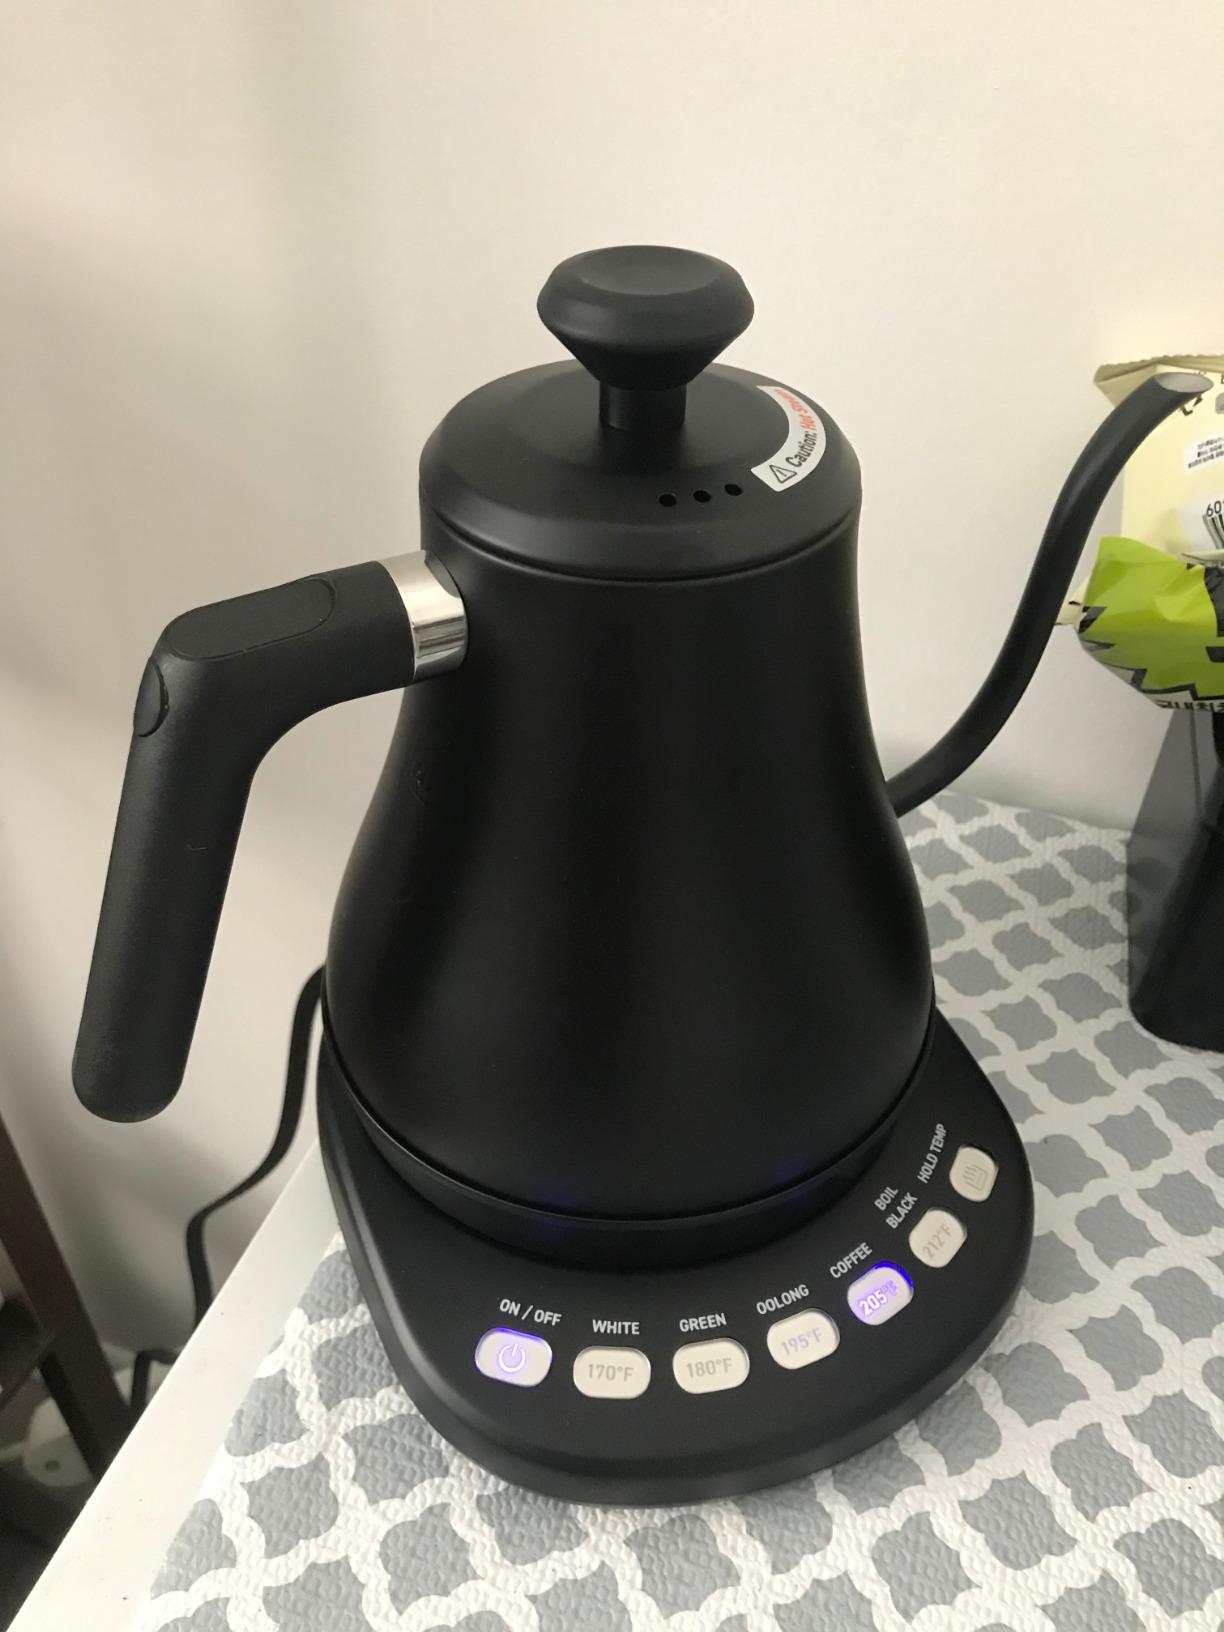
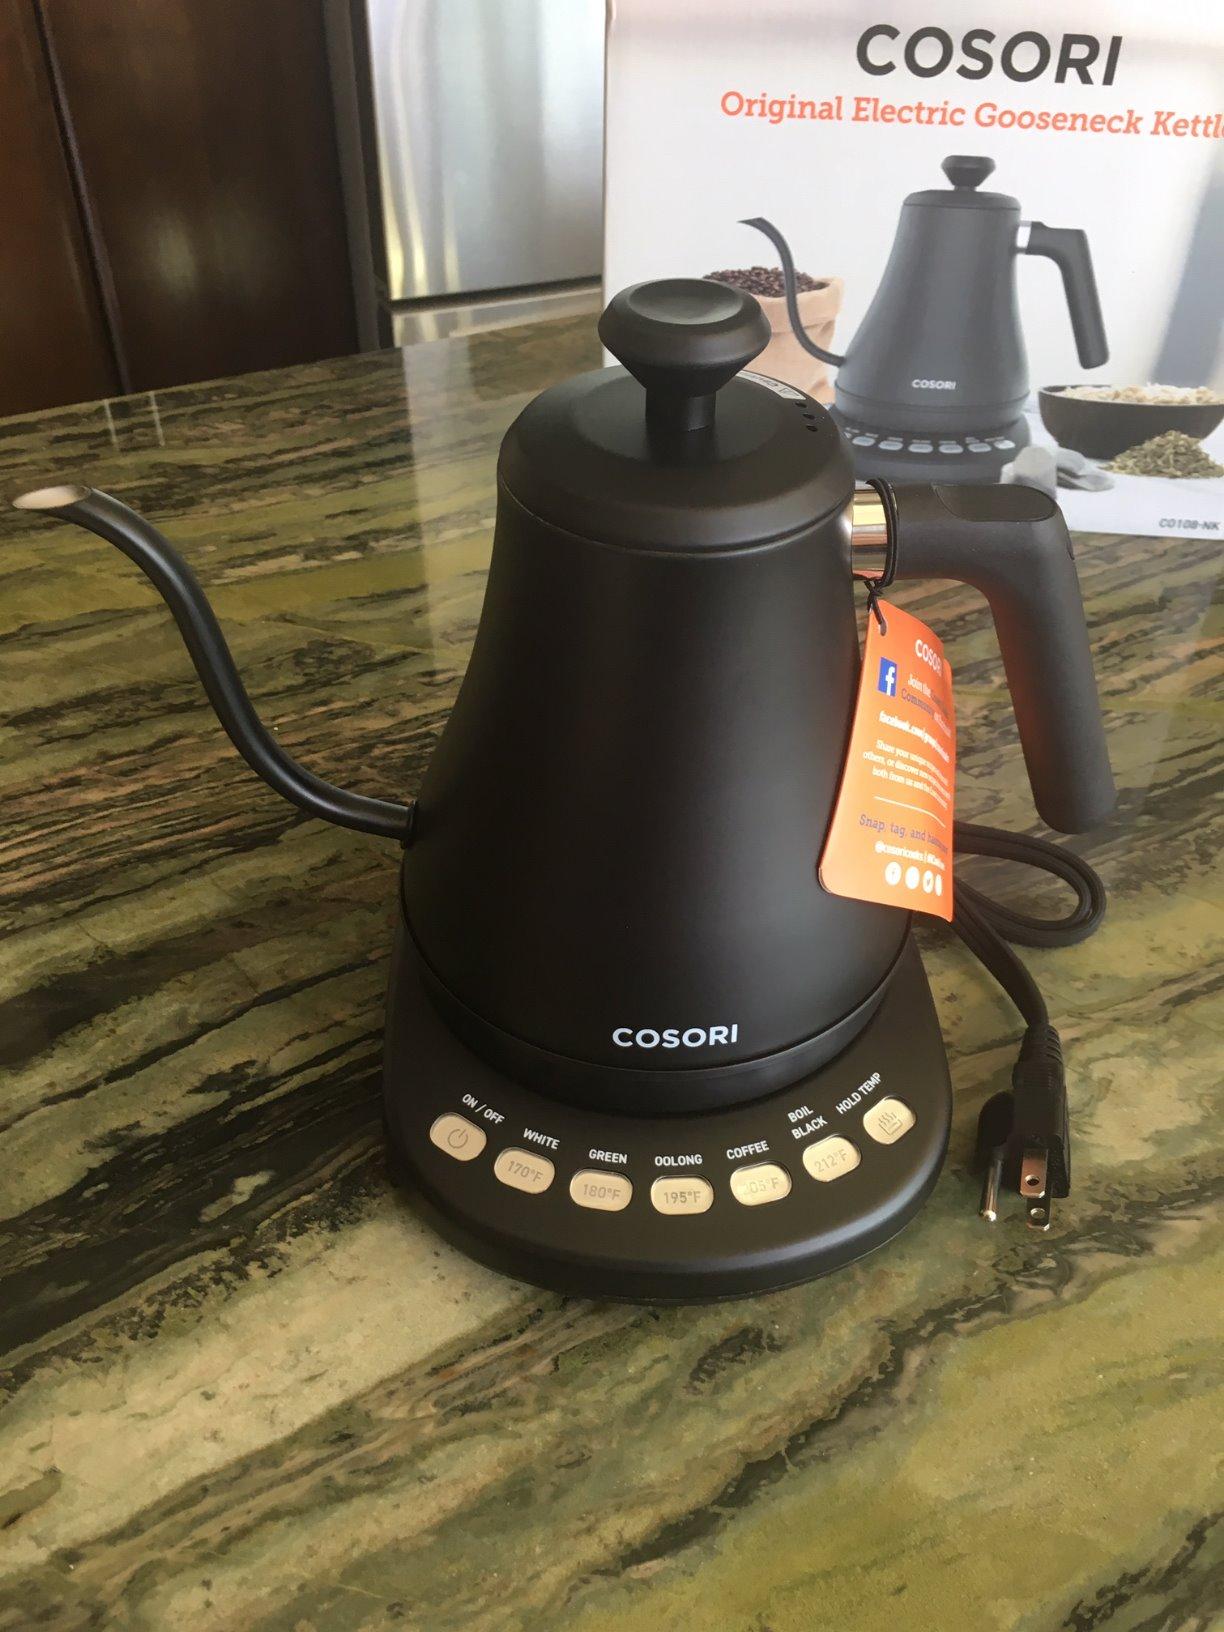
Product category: items_kettle
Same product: yes